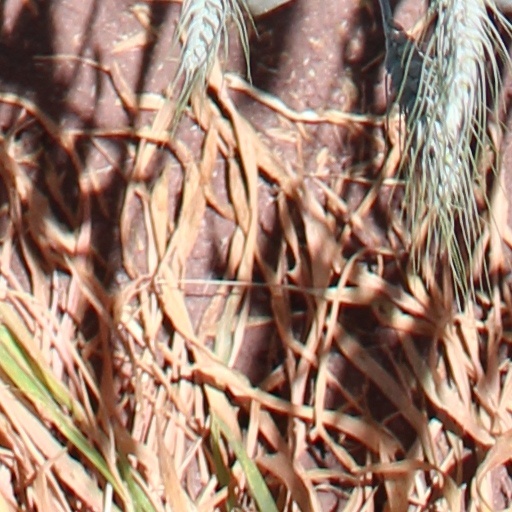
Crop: wheat